A Princess of Mars

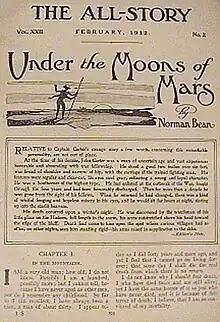
The original publication of "Under the Moons of Mars" in "The All-Story", February 1912

When Burroughs received his acceptance letter from Thomas Metcalf of "The All-Story", Metcalf said that the serial would be published under the title "In the Moons of Mars". However, when the first part of the serialization appeared in the February 1912 edition of "The All-Story", it bore the title "Under the Moons of Mars".